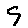
Label: 9